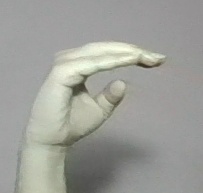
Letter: jeem